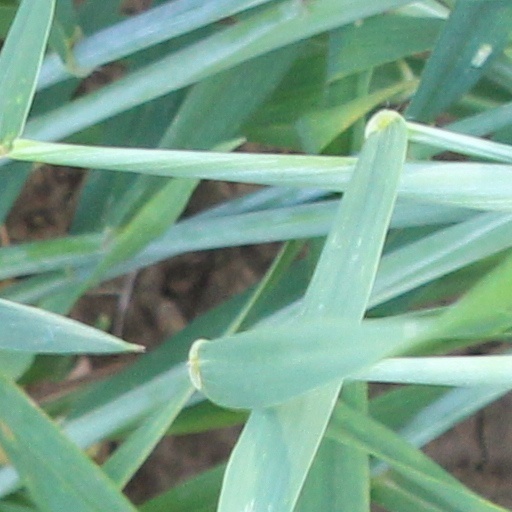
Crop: wheat